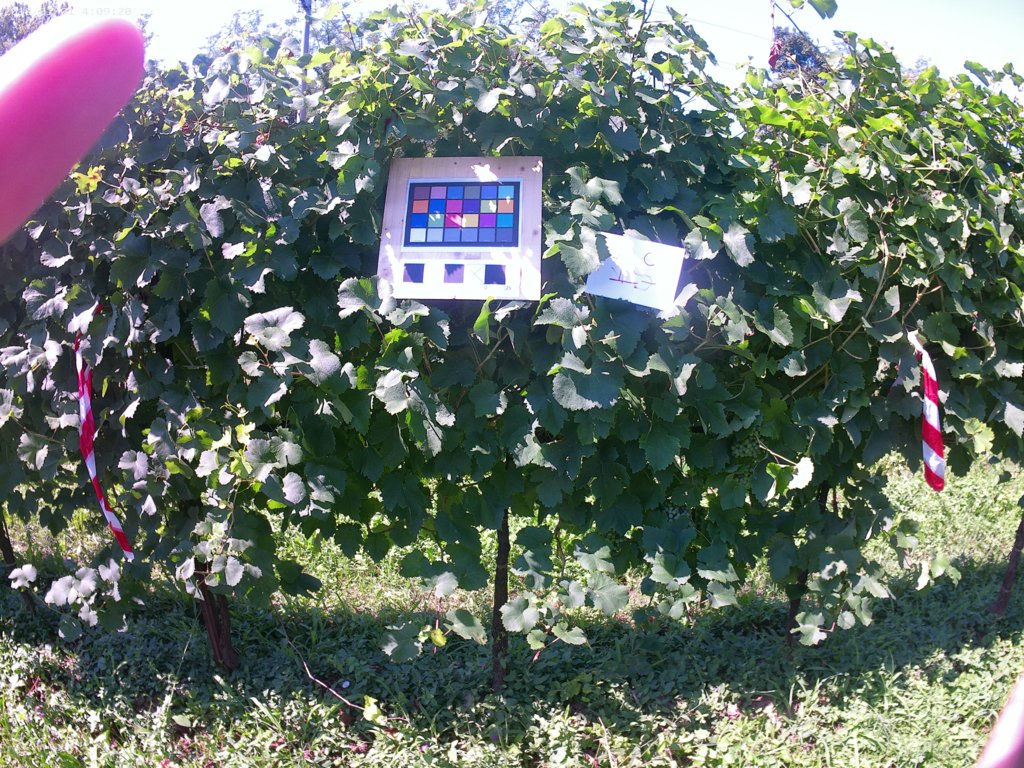
Berries visible: 111
Grape clusters: 4